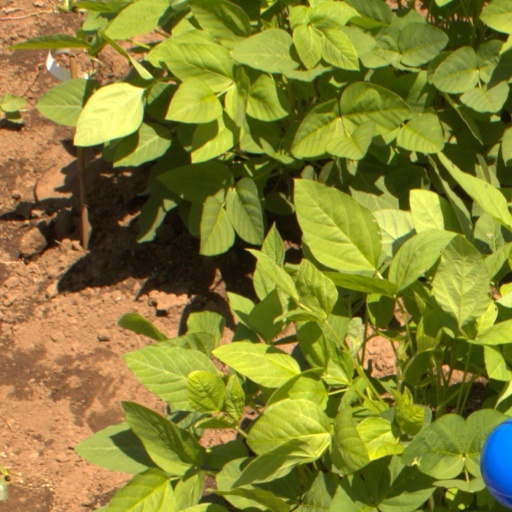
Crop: soybean